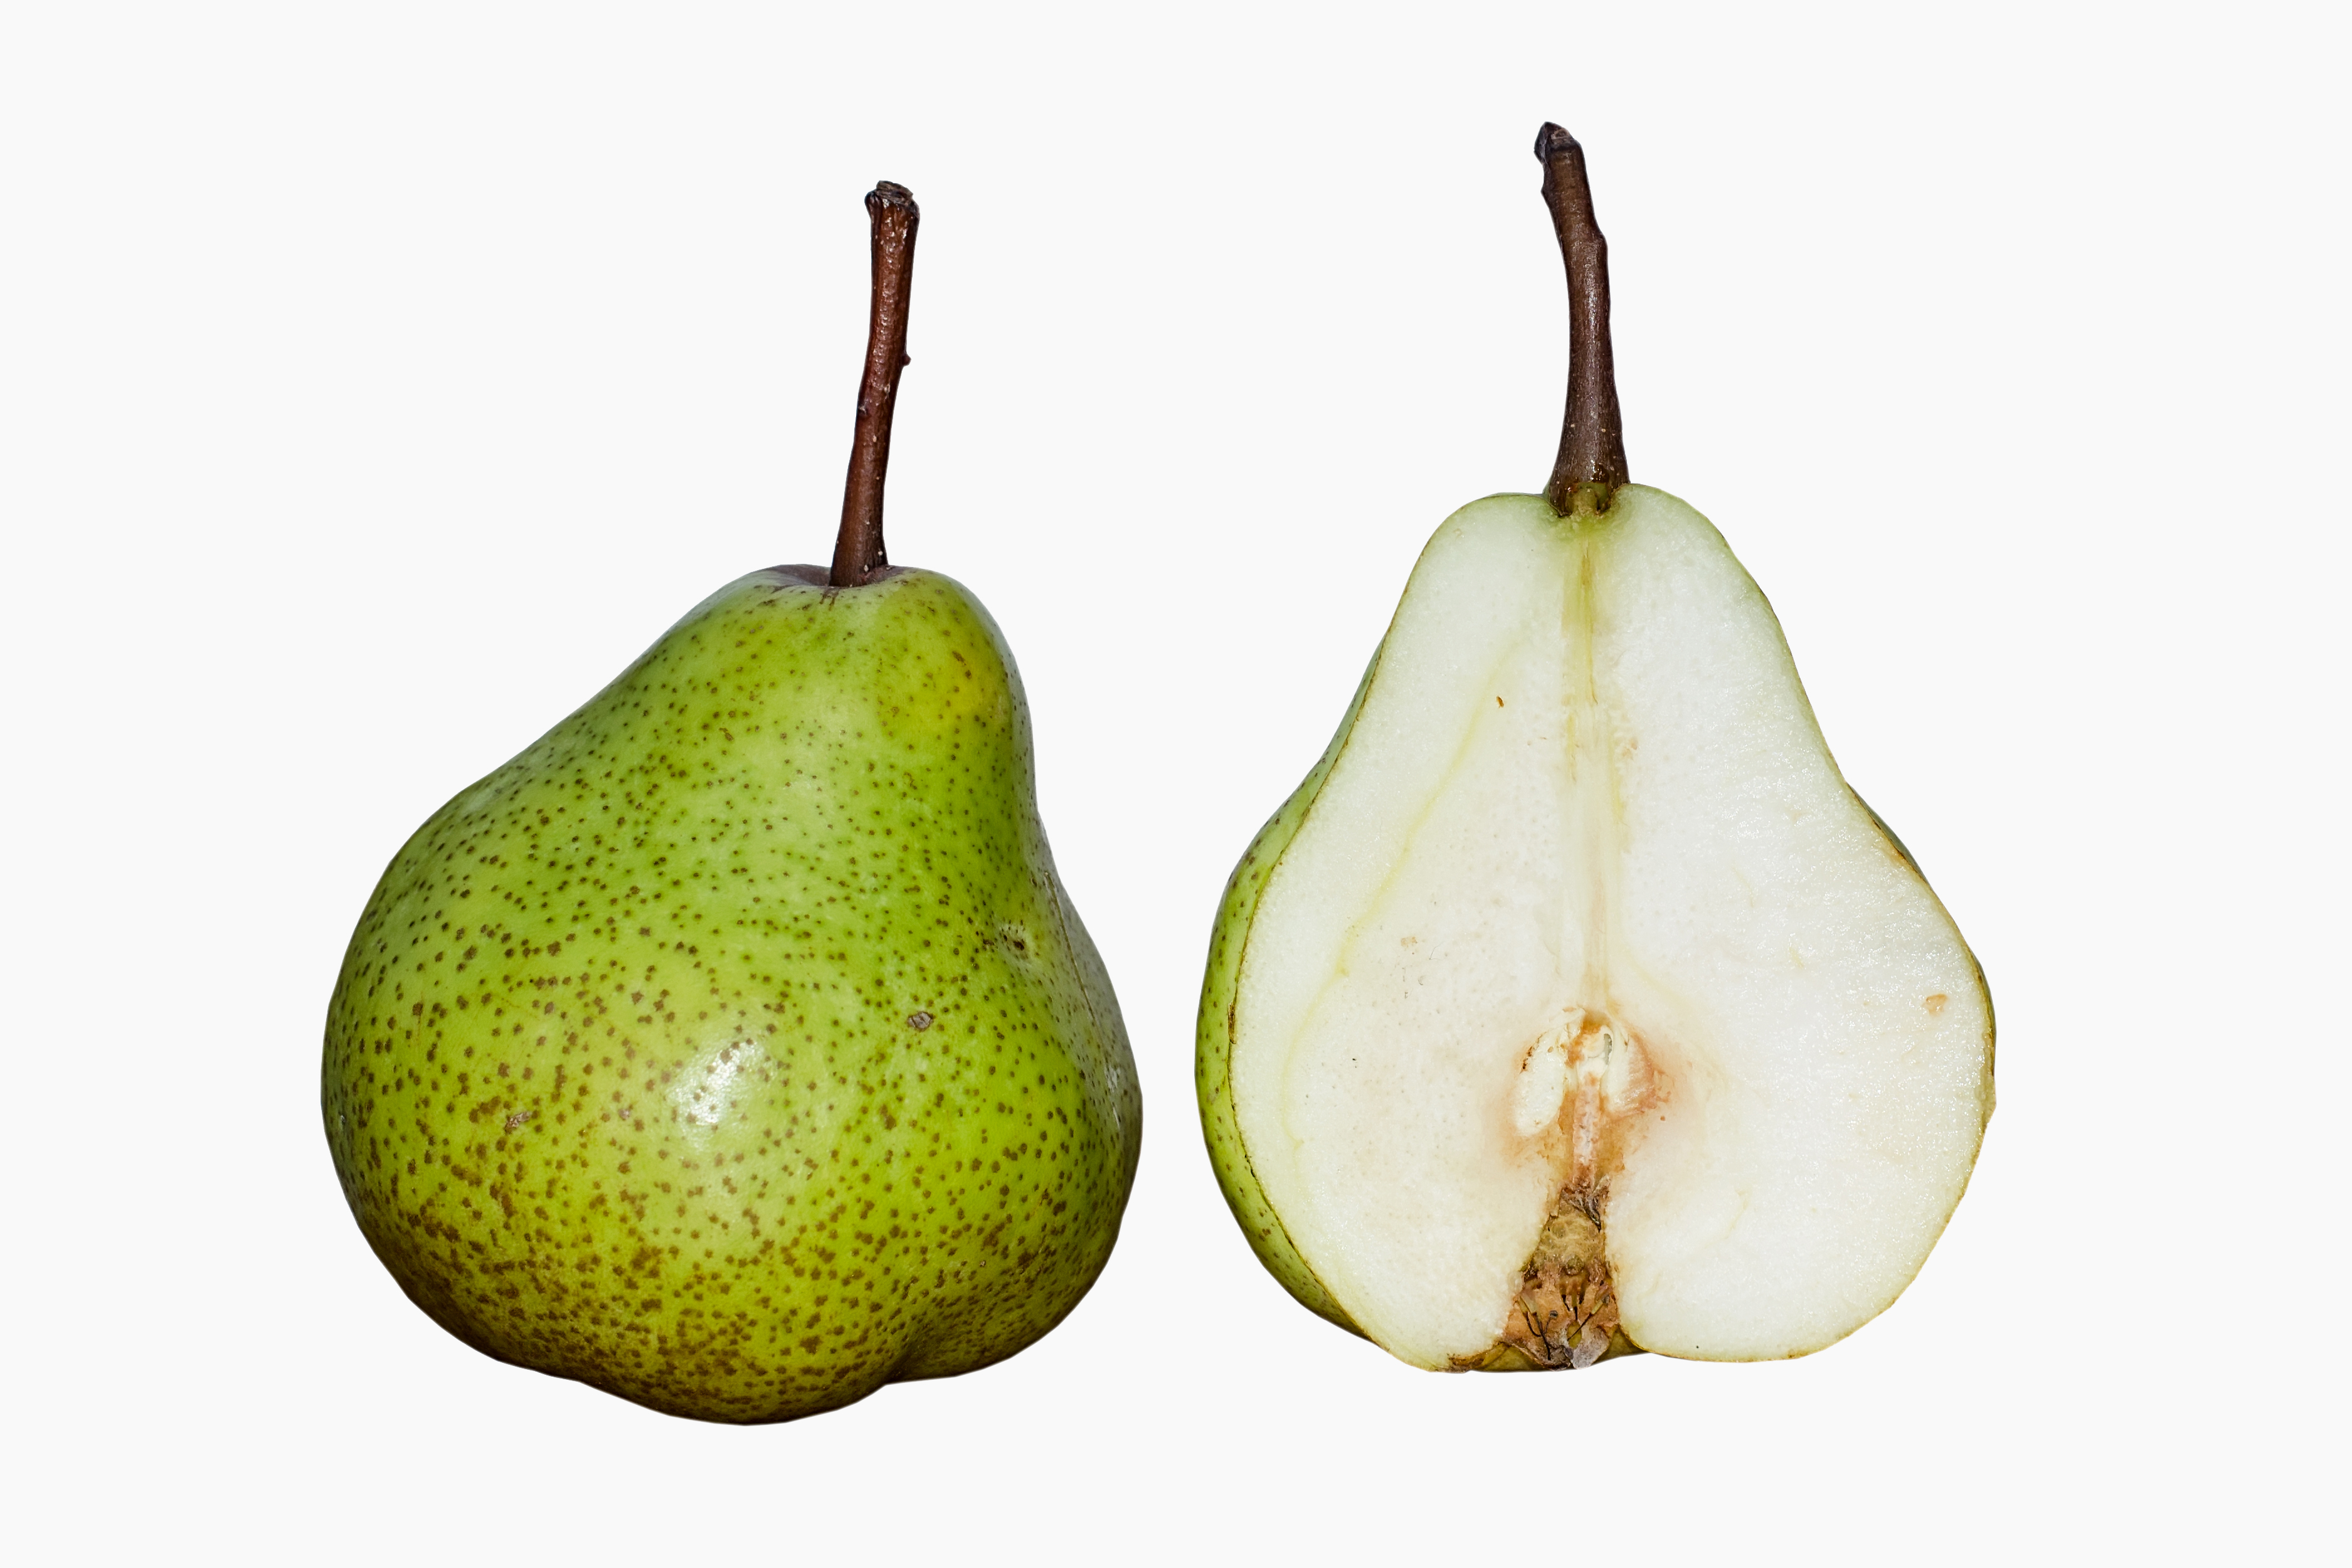
Label: Pear